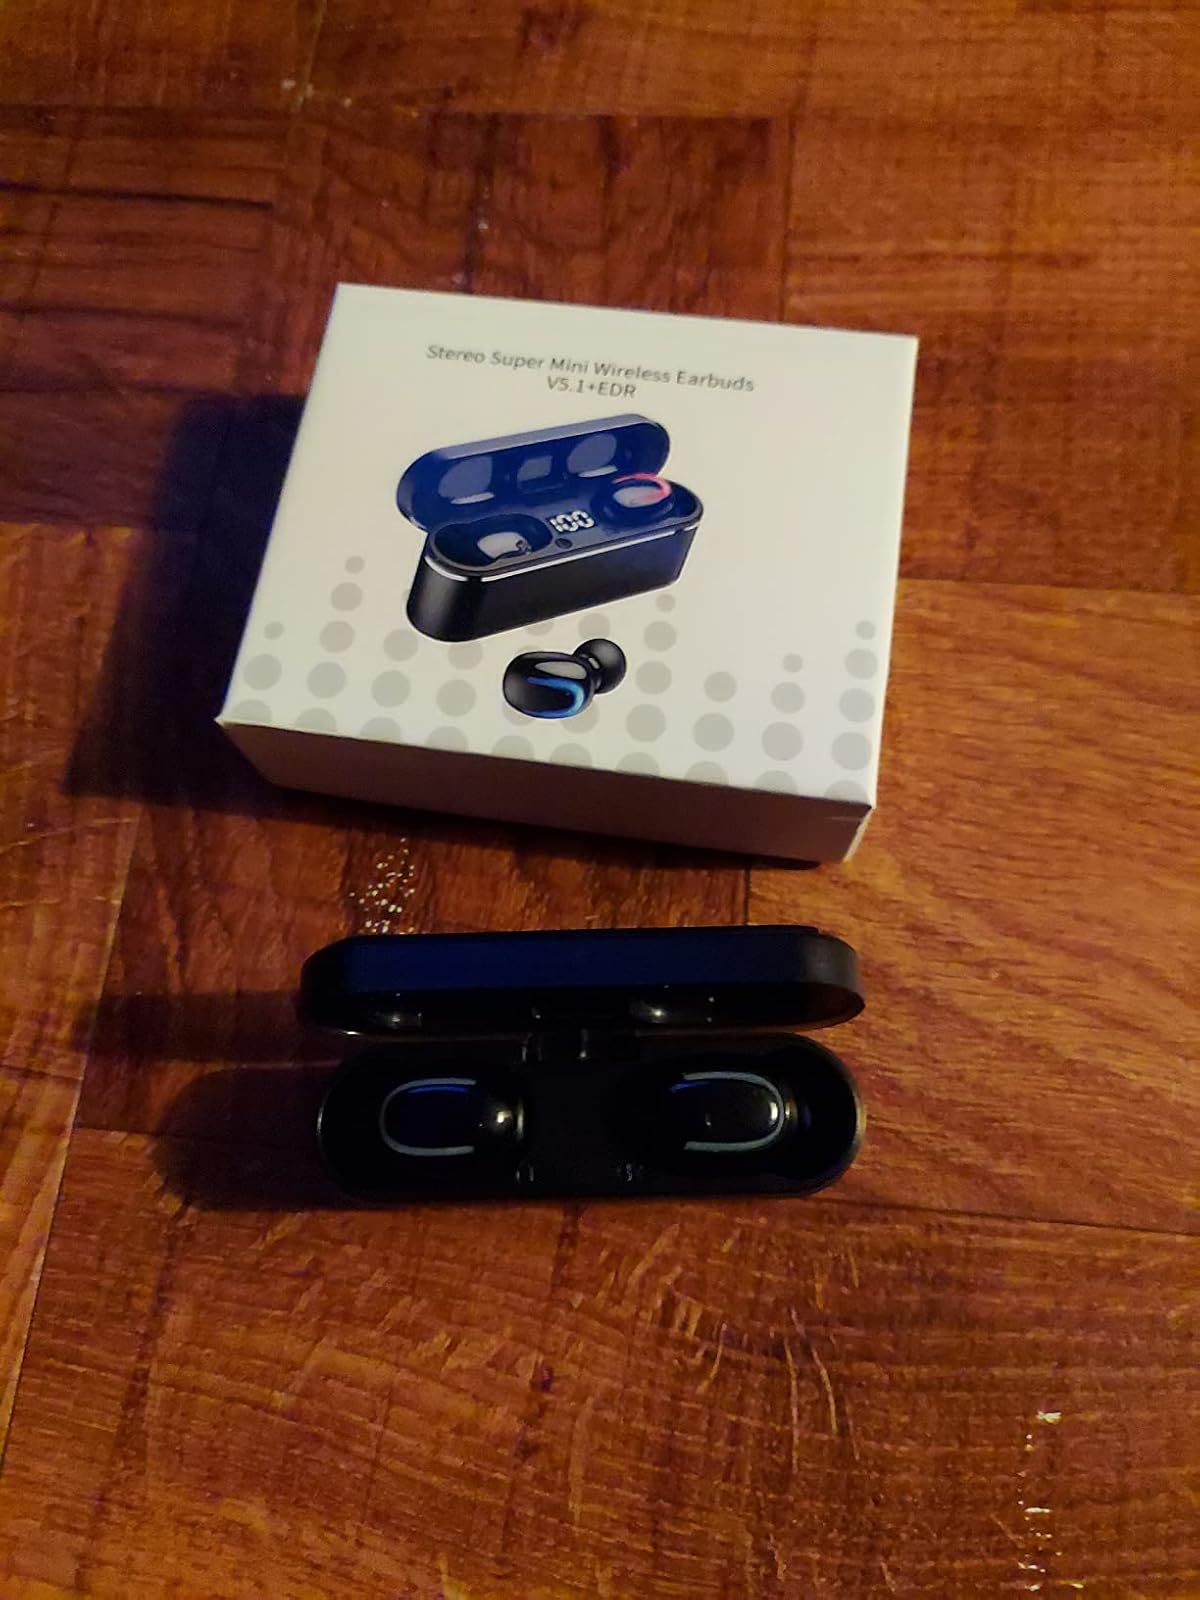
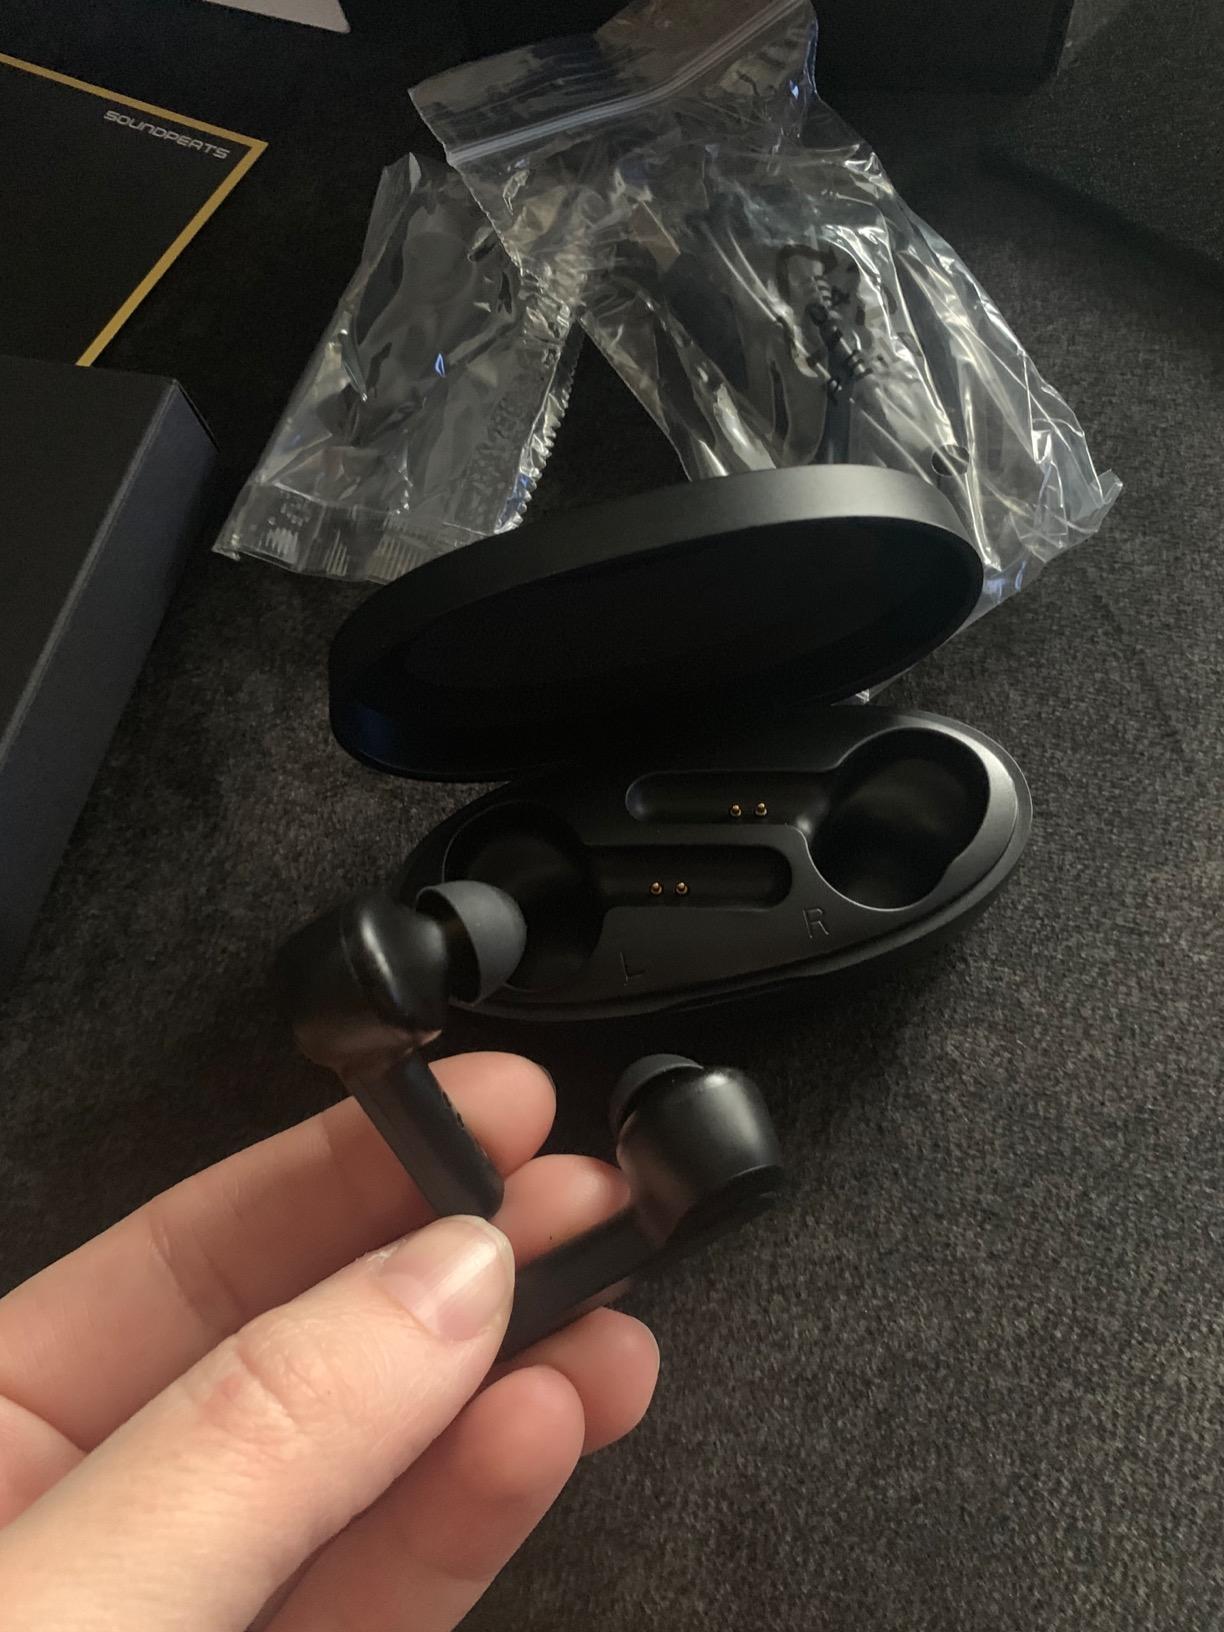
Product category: earbuds
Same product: no